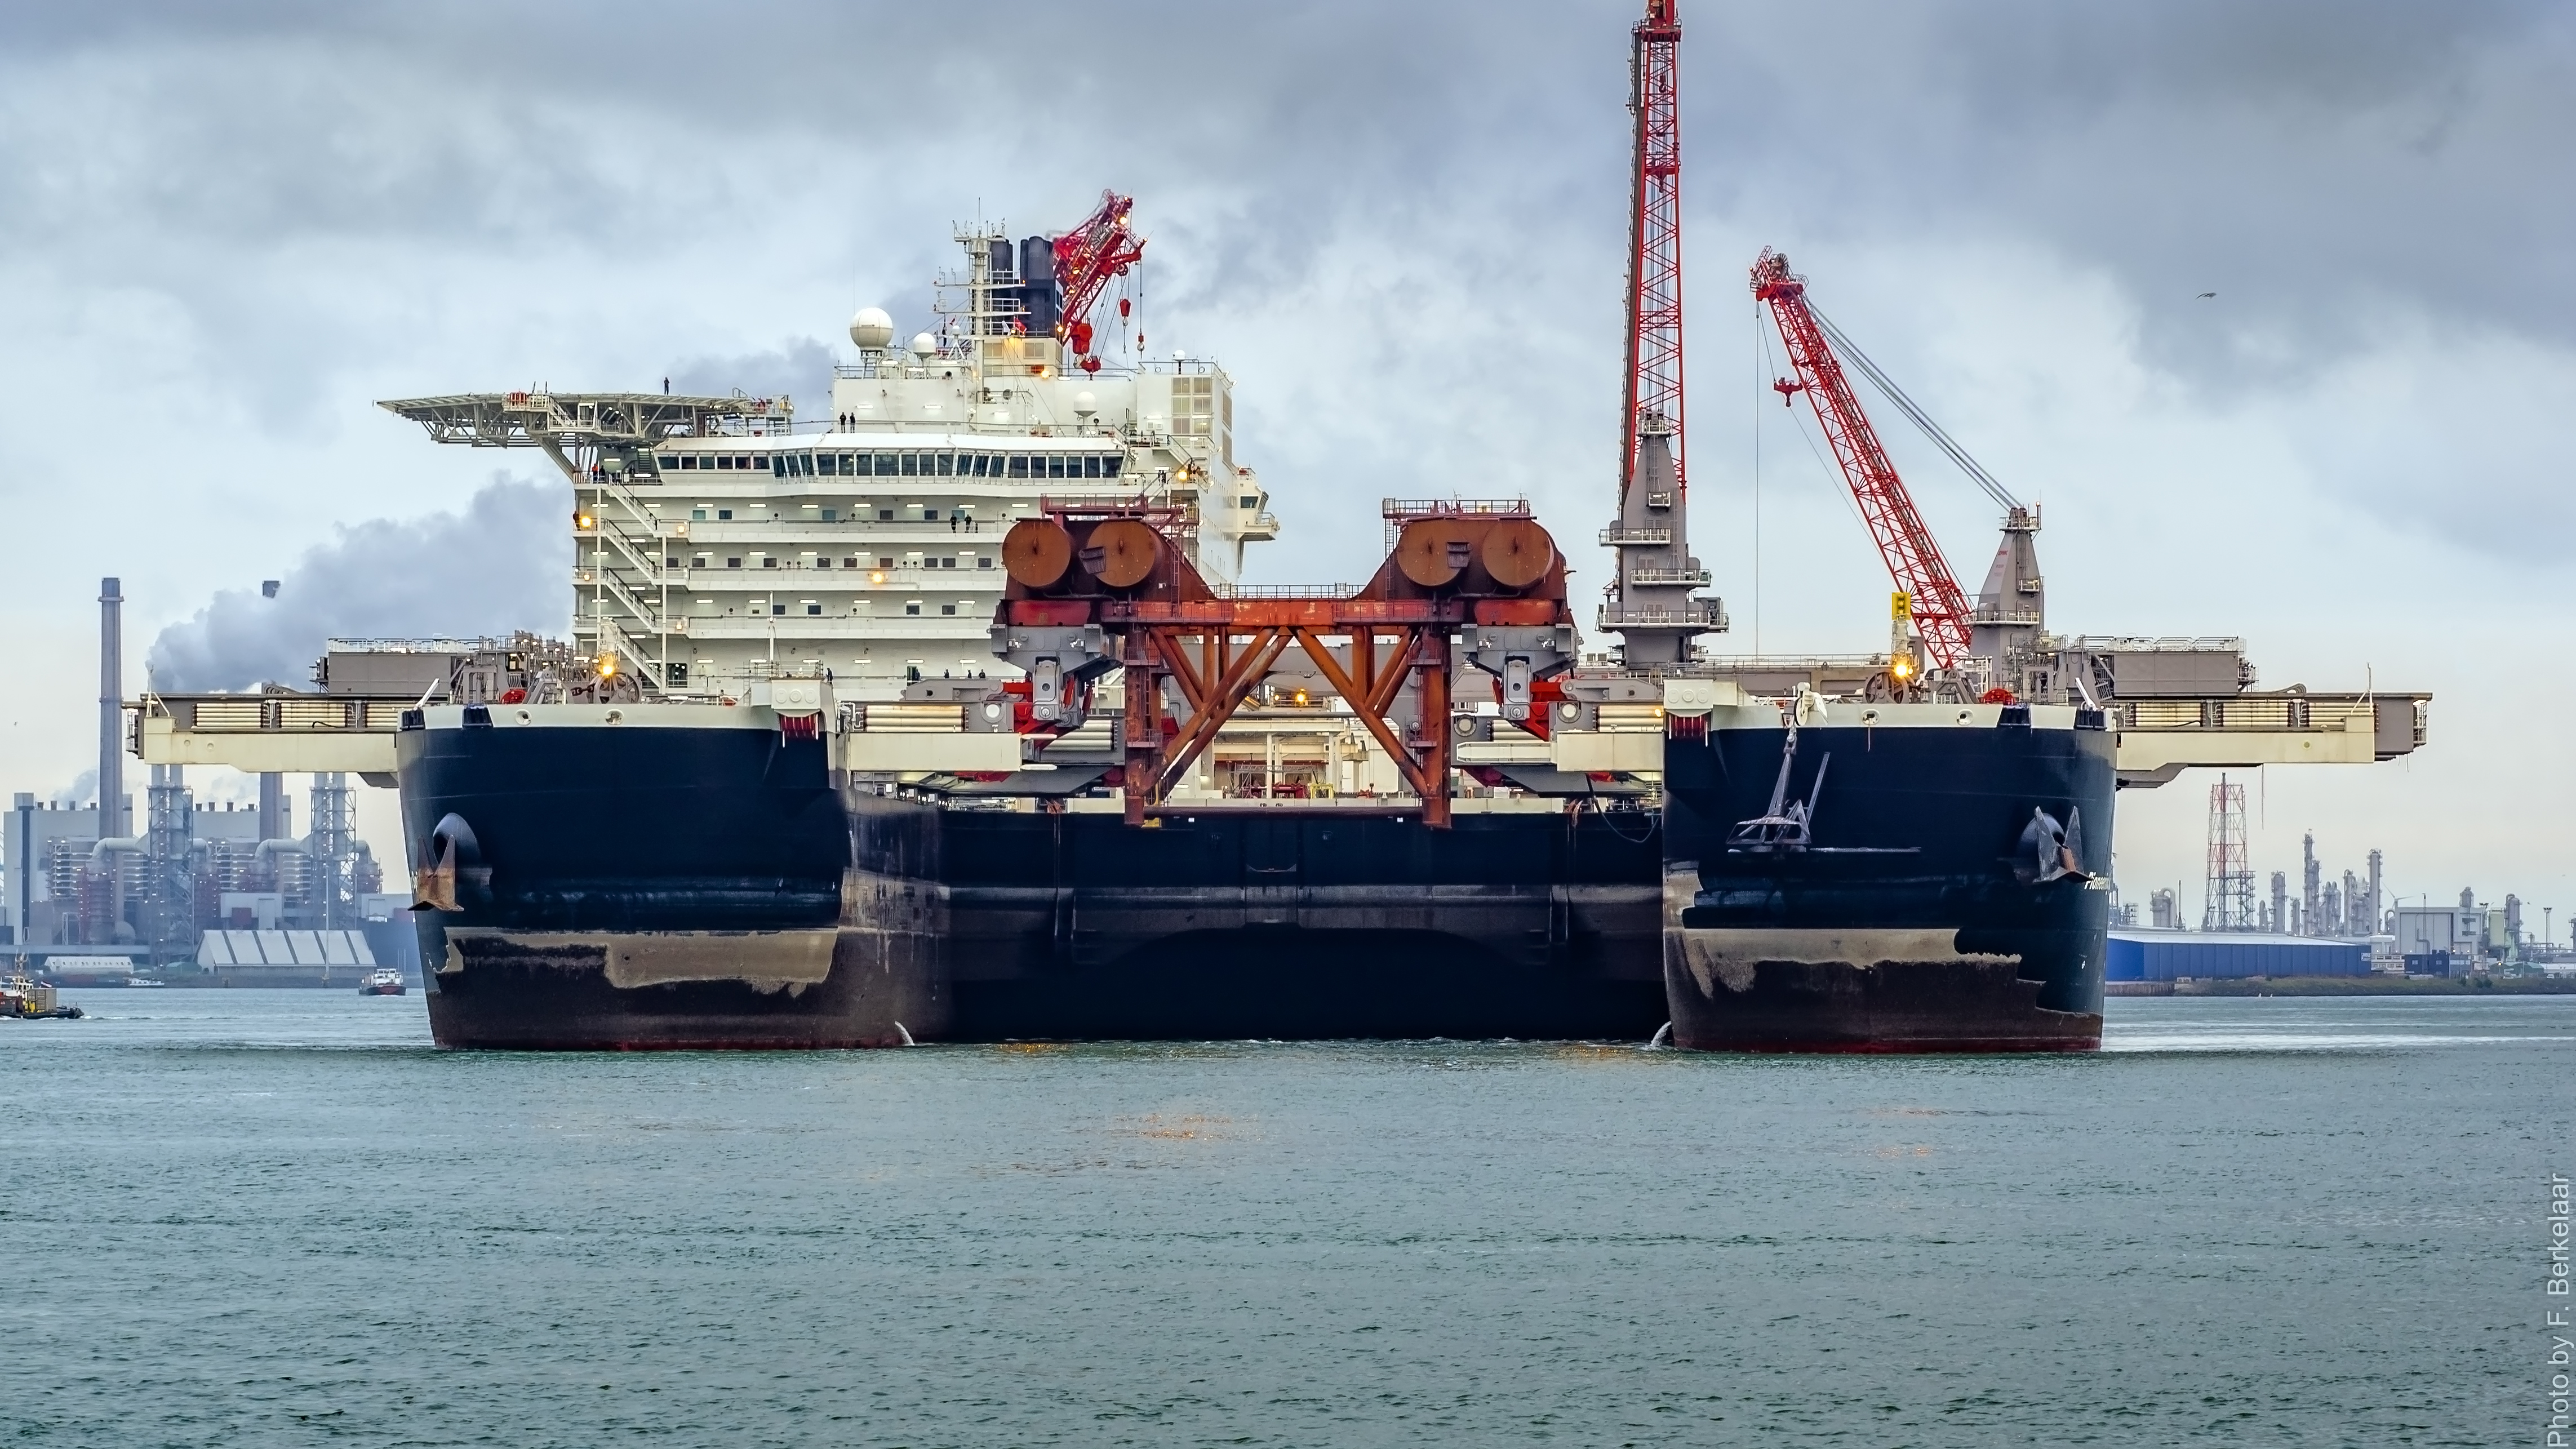
sea, ship, panorama, transport, vehicle, harbor, port, cargo ship, nederland, rotterdam, zuidholland, infrastructure, ships, twop, regen, vessels, tugboat, watercraft, rainyday, schiffe, schepen, schip, nl, offshore, olympusm40150mmf28, maasvlakterotterdam, maasvlakte2, portofrotterdam, navires, vaartuig, heerema, allseas, pioneeringspirit, craneship, kraanschip, biggestshipoftheworld, europoortrotterdam, markweg, yangtzekanaal, container ship, freight transport, tank ship, bulk carrier, floating production storage and offloading, offshore drilling